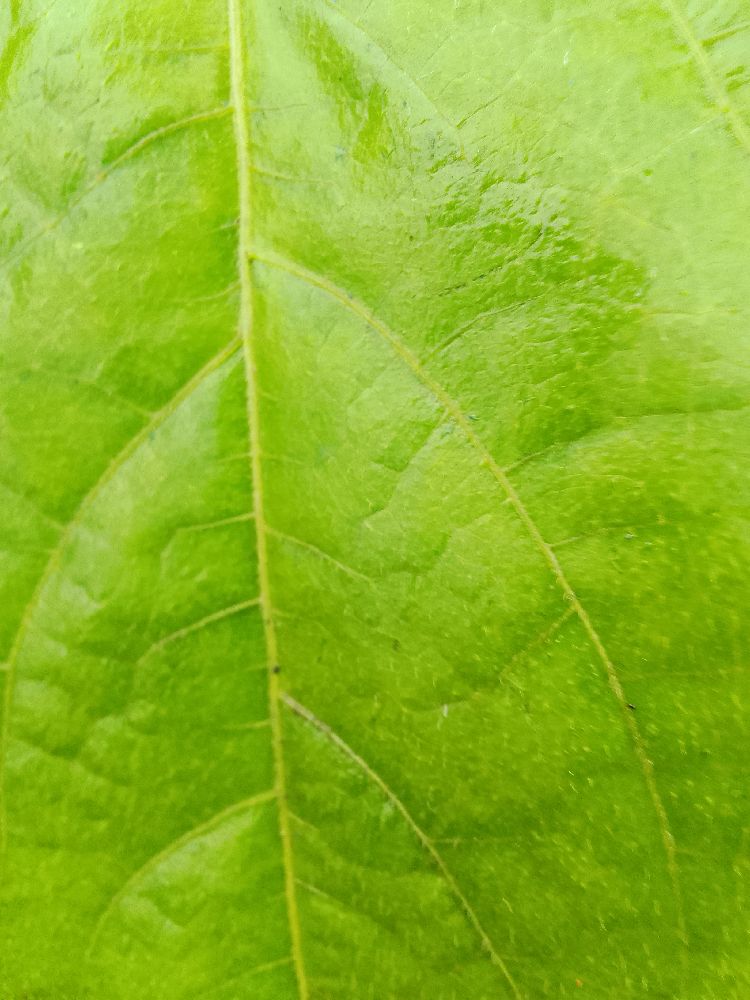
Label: healthy